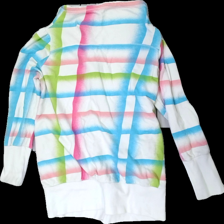
View: back
Type: Hoodie
Category: Ladies
Brand: Not in the list
Brand text on label: JSFN
Colors: Blue, White, Pink, Multicolor
Material: 100% cotton
Pattern: Checkered print
Cut: Regular
Size: 52
Season: All
Stains: Minor
Price range: <50
Recommended usage: Recycle
Description: Damages zipper